David Drew (politician)

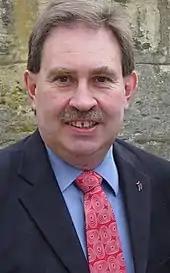
Drew in 2009

Drew made his maiden speech on 17 June 1997. He was a member of the Agriculture Select Committee, later the Environment, Food and Rural Affairs Committee, from 1999 to 2010.